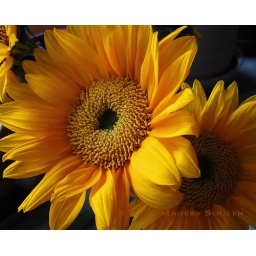
A deep warm yellow and orange sunflower glows in the early morning light.